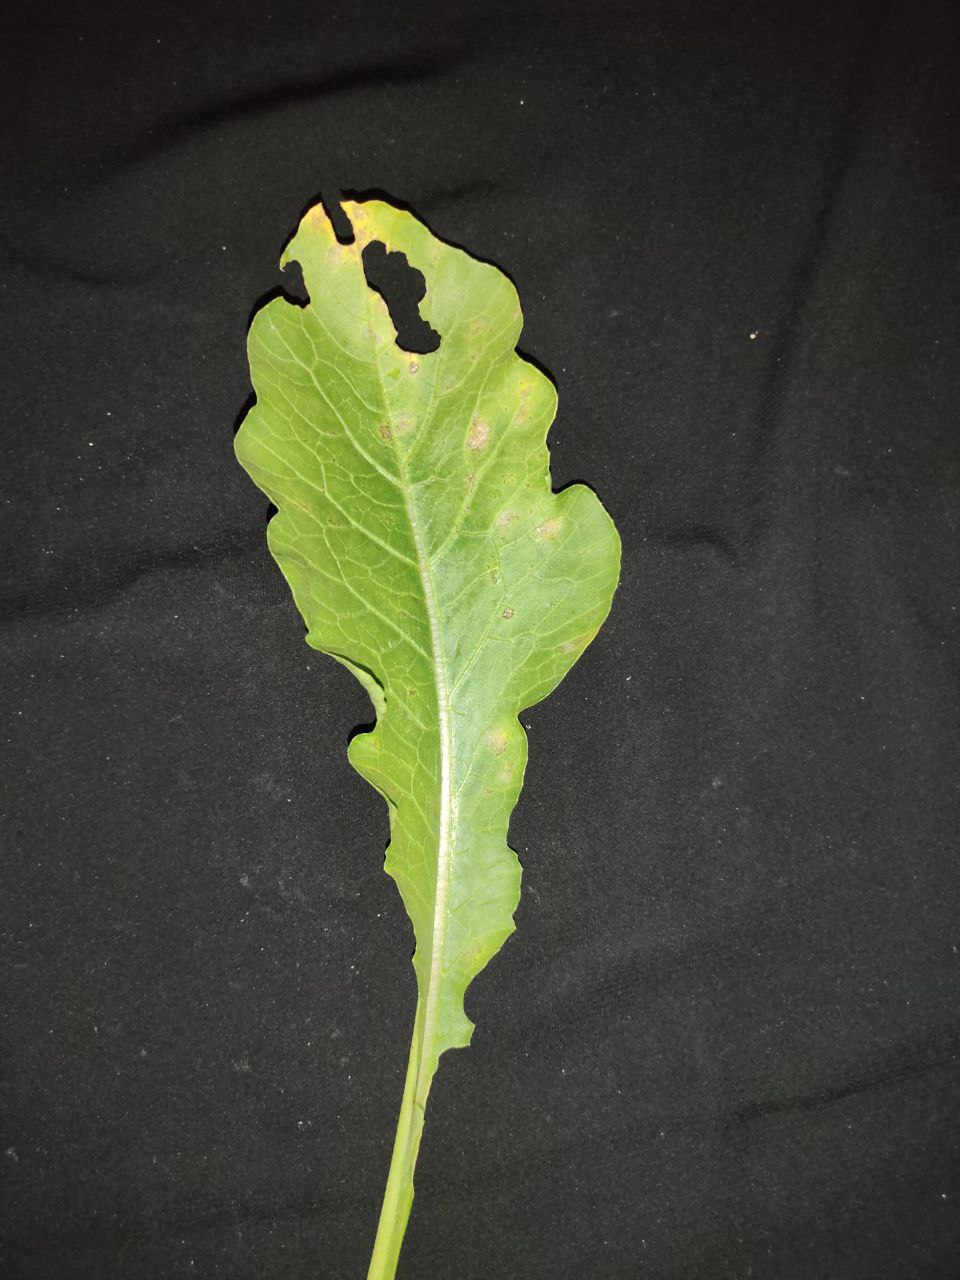
Label: Downey mildew